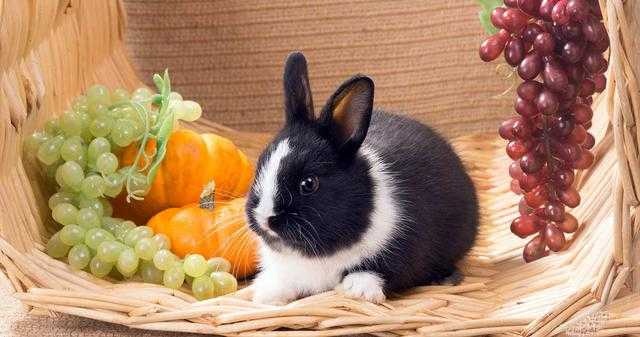
Label: Grapes